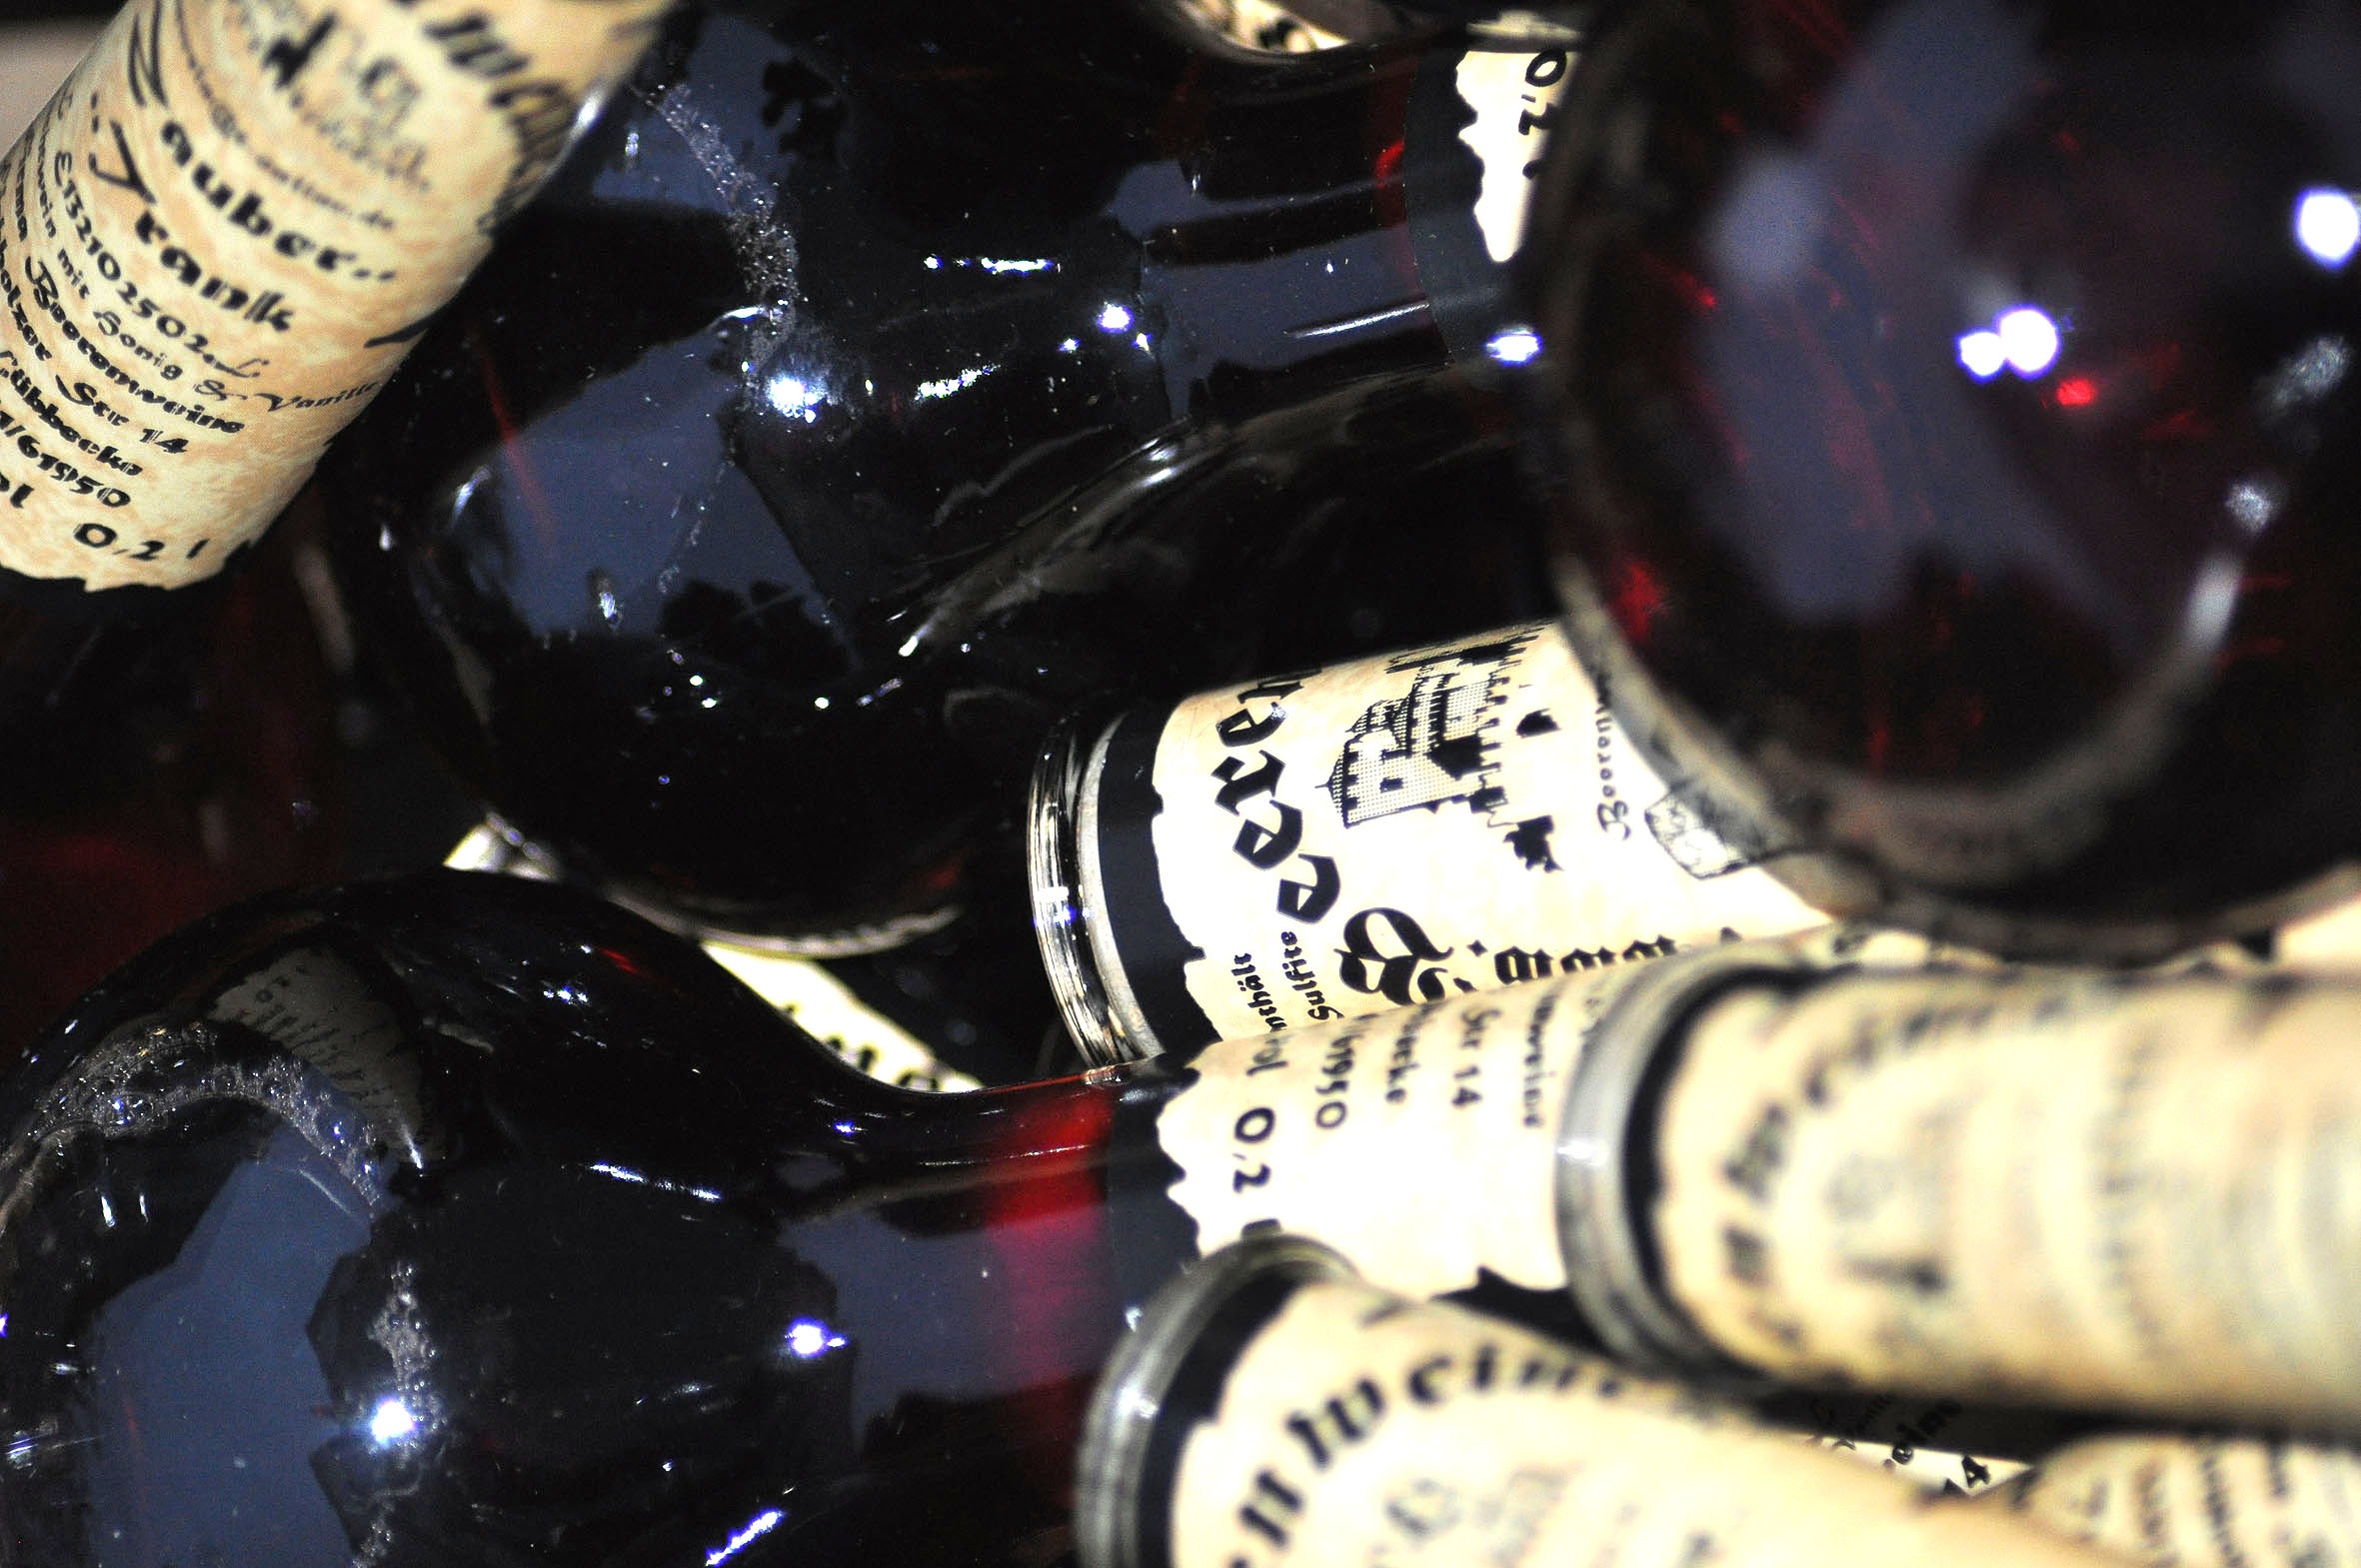
wheel, glass, vehicle, drink, market, black, tire, bottles, engine, chaos, liqueur, historically, middle ages, beverages, wines, automotive tire, recycled glass, old label, wine stand